Denmark in the Eurovision Song Contest 2019

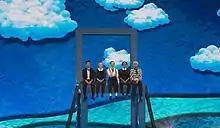
Leonora during a rehearsal before the second semi-final

Leonora took part in technical rehearsals on 6 and 10 May, followed by dress rehearsals on 15 and 16 May. This included the jury show on 15 May where the professional juries of each country watched and voted on the competing entries.